SEAT 850

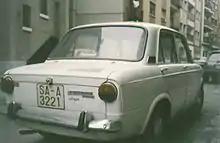
SEAT 850 Especial Lujo (4-door "largo")

At the 1971 Paris Motor Salon, the 850 "Especial Lujo" (Special deLuxe) was presented, only available with the 4-door "largo" body. Production ended in late 1974, having been replaced by the SEAT 133, essentially an 850 rebodied in the style of the 127. Sedans and the standard coupé received 843 cc four-cylinder engines with either . After Fiat 850 production ceased in Italy in 1972, the SEAT version was sold in European countries through Fiat dealers for a couple of years. These cars had a Fiat badge which had "costruzione SEAT" underneath it.